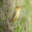
Label: bird